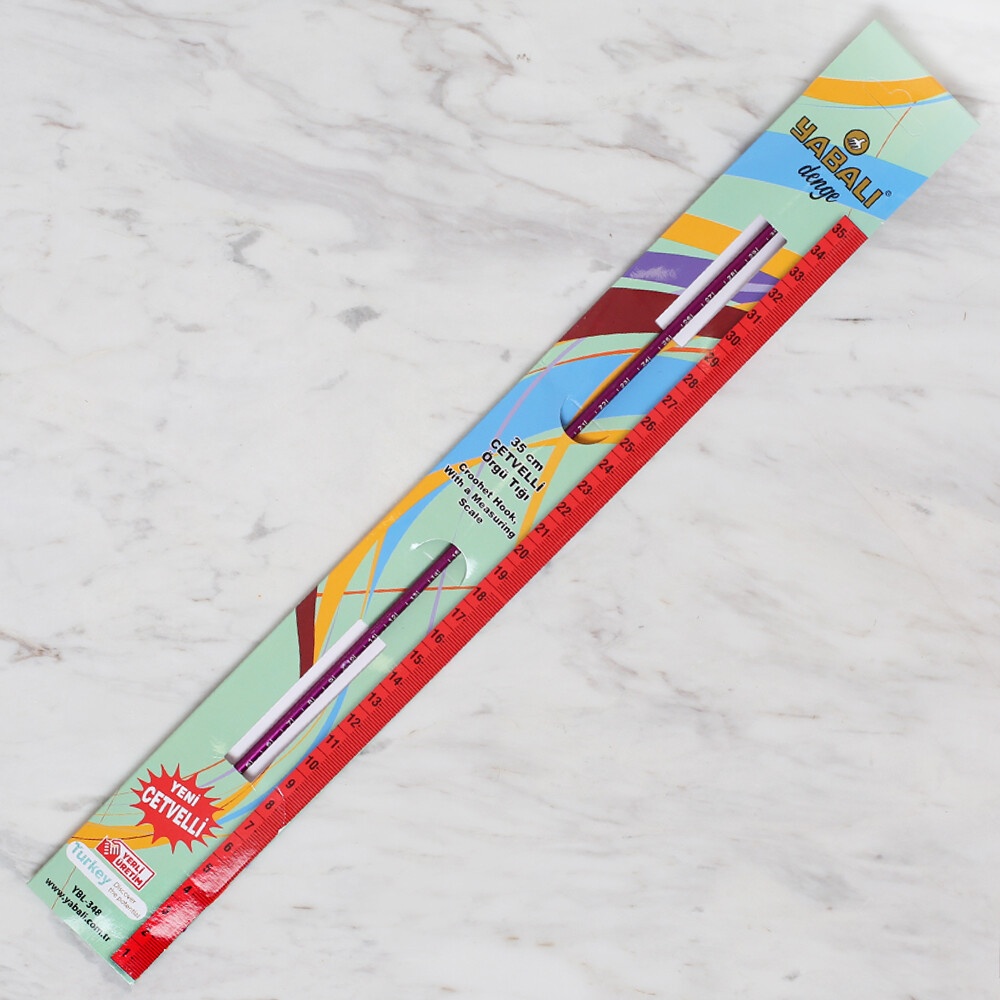
Yabalı 4.5mm 35 cm Crochet Hook with Measure, Purple - YBL-348
Yabalı 35 cm Crochet Hook with Measure Thanks to the cm measurements on the colored crochet hook, you can easily see the loop and size of the knitting without using a ruler. Crochet hook and ruler in one! Useful Area: Suitable for knitting projects such as clothes, blankets, berets.
Brand: Yabalı
Category: Arts & Entertainment > Hobbies & Creative Arts > Arts & Crafts > Art & Crafting Tools > Needles & Hooks > Crochet Hooks